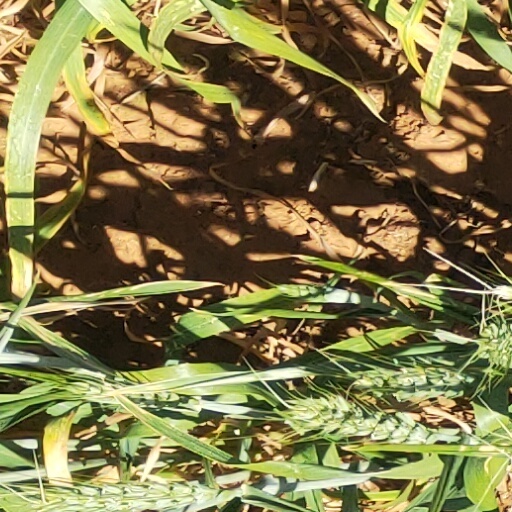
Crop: wheat